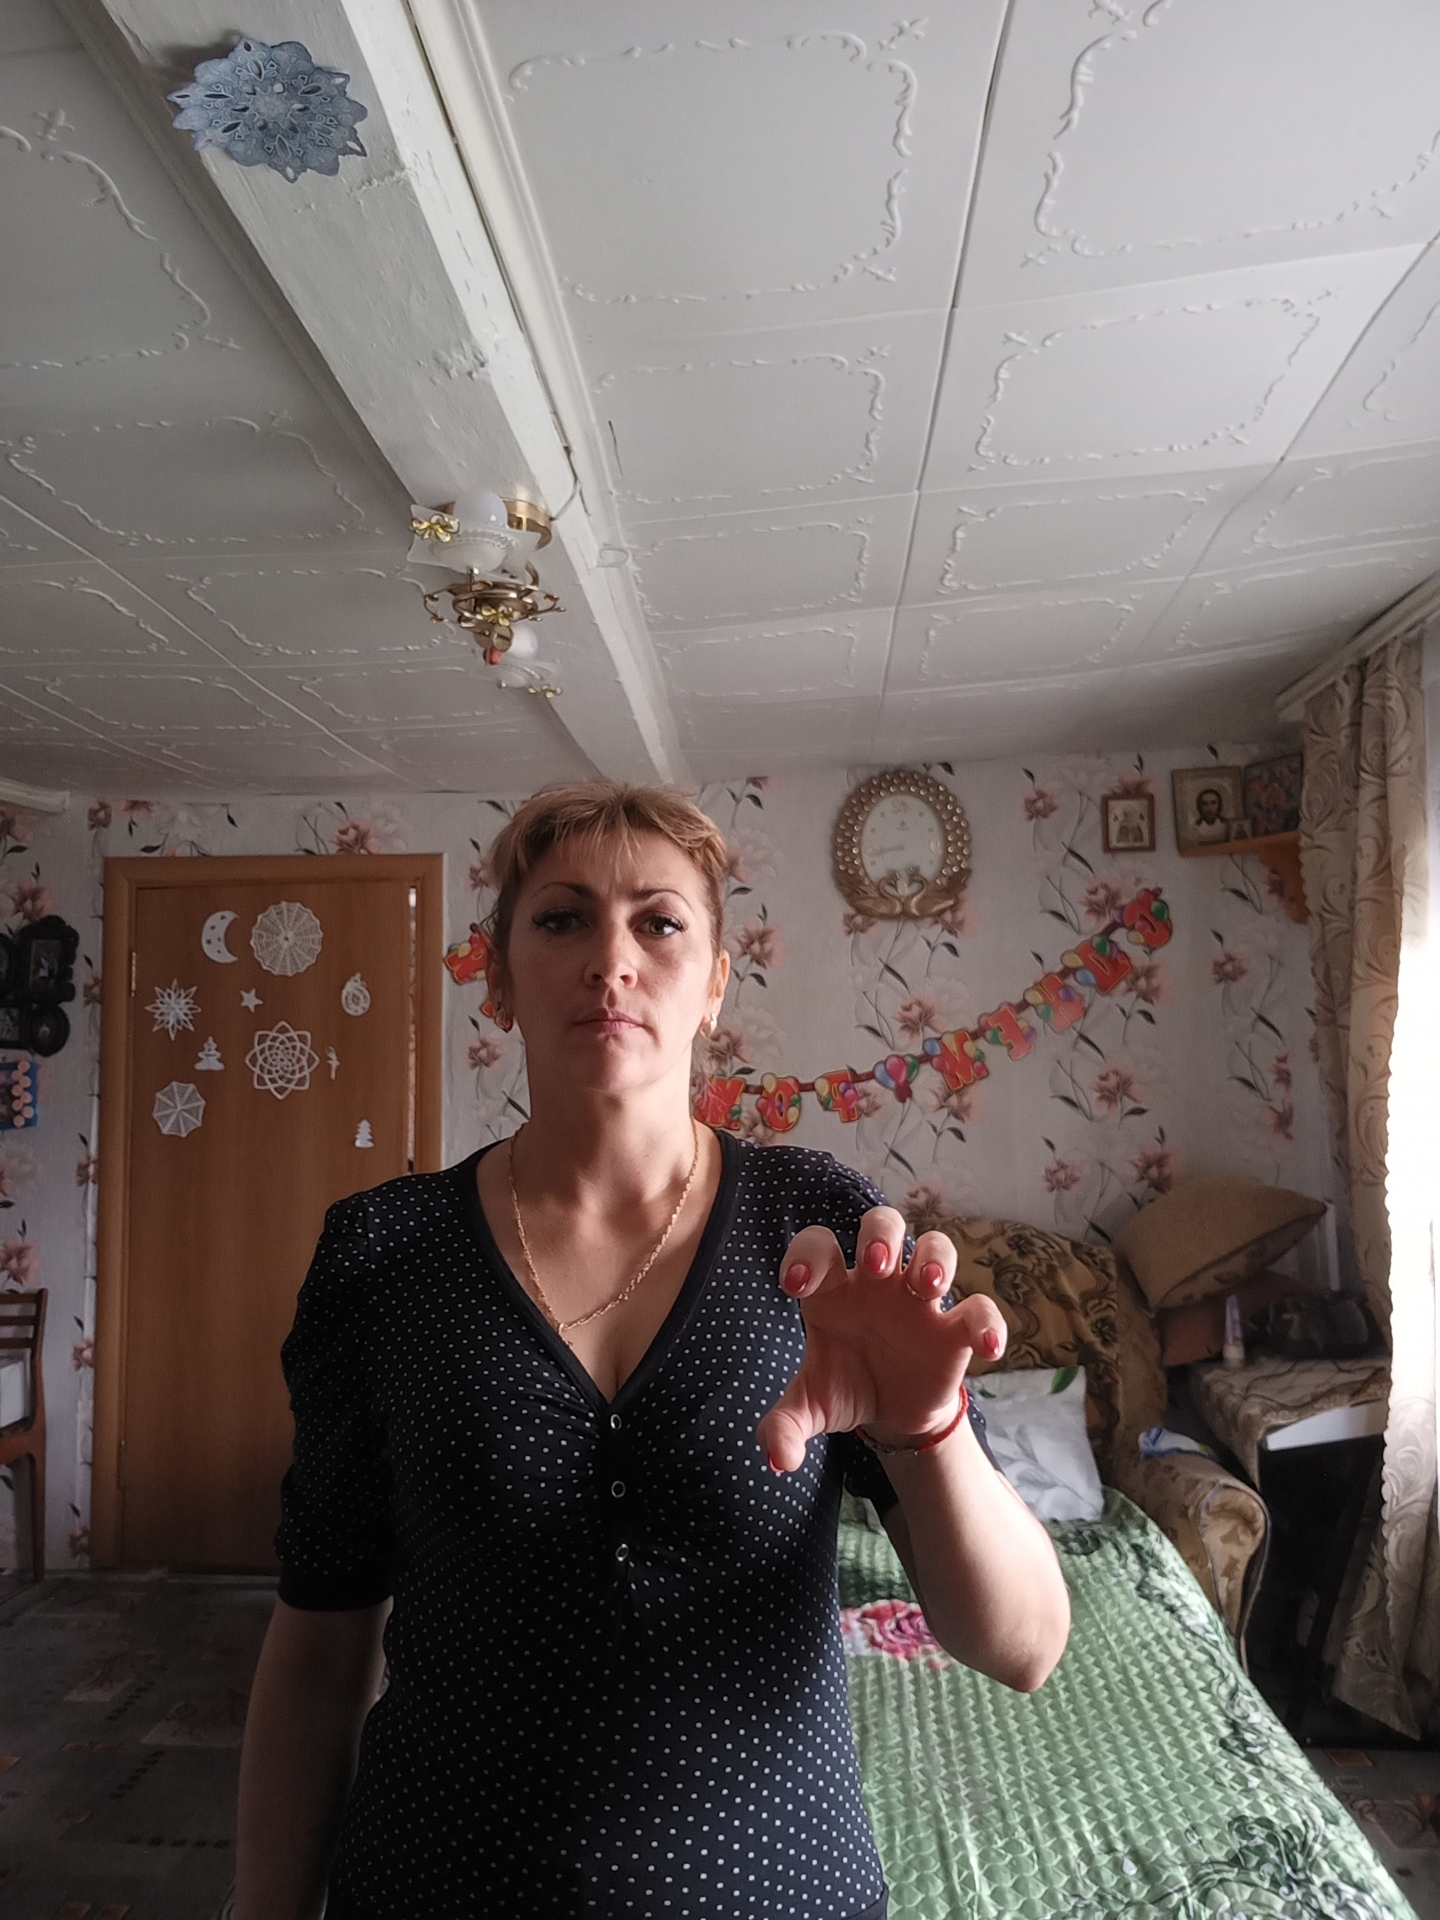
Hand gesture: grabbing